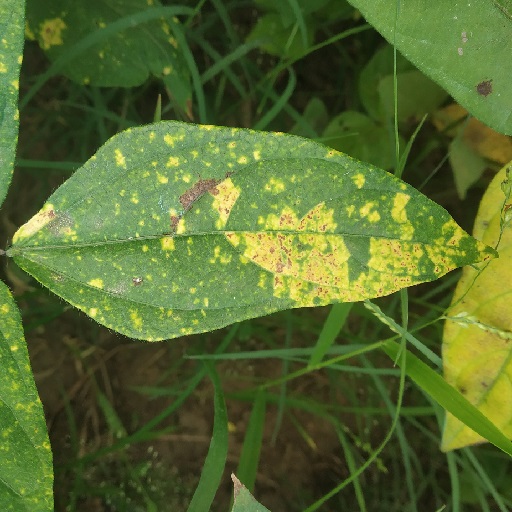
Label: Yellow Mosaic